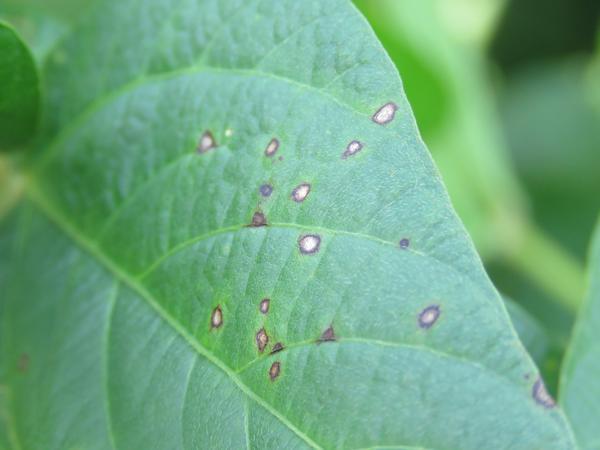
Plant: Soybean
Disease: soybean frog eye leaf spot